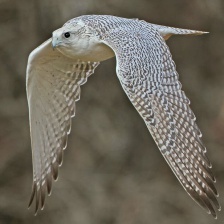
Species: GYRFALCON
Scientific name: FALCO RUSTICOLUS